Goldie (given name)

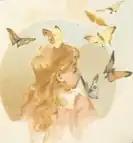
An illustration from "Sweet Girl Goldie" by Lizbeth B. Humphrey, c. 1884

Names given in reference to gold such as Golda and Golde were popular for Yiddish-speaking Jews in Eastern Europe and also began to be used more widely in the United States after immigrants from that cultural group arrived there in large numbers between 1880 and 1925. Americans named Golda or Golde often were called Goldie. The name Goldie has also been widely used in the Anglosphere for other cultural groups, often inspired by literary, film, television, or popular culture references such as "Sweet Girl Goldie: A Wonder Story of Butterfly Time", an 1884 butterfly-shaped children's book by American author and illustrator Lizbeth Bullock Humphrey about a little girl named Goldie who frees her uncle's butterfly collection; "Little Goldie, or the Child of the Camp", an 1893 play by Charles O. Willard about a girl who turns out to be a mining heiress; "Goldie’s Inheritance: A Story of the Siege of Atlanta", a 1903 historical novel by Louisa M. Whitney, based on the true story of her sister who helped Union soldiers escape from a Confederate prison during the American Civil War; and "Goldie Green", a 1922 American film about Goldie, a 19-year-old theater manager who supports her parents and siblings and chooses to marry the penniless man she loves instead of a wealthy attorney. Goldie Griffith (1893–1976) was an American bronco rider in Buffalo Bill's Wild West Show whose 1913 marriage in the middle of a performance at Madison Square Garden received media coverage. Later influences included American country singer Goldie Hill (1933–2005), who had a 1953 hit song called "I Let the Stars Get in My Eyes", and American actress Goldie Hawn (born 1945), whose popularity in the 1970s and 1980s also increased interest in the name.